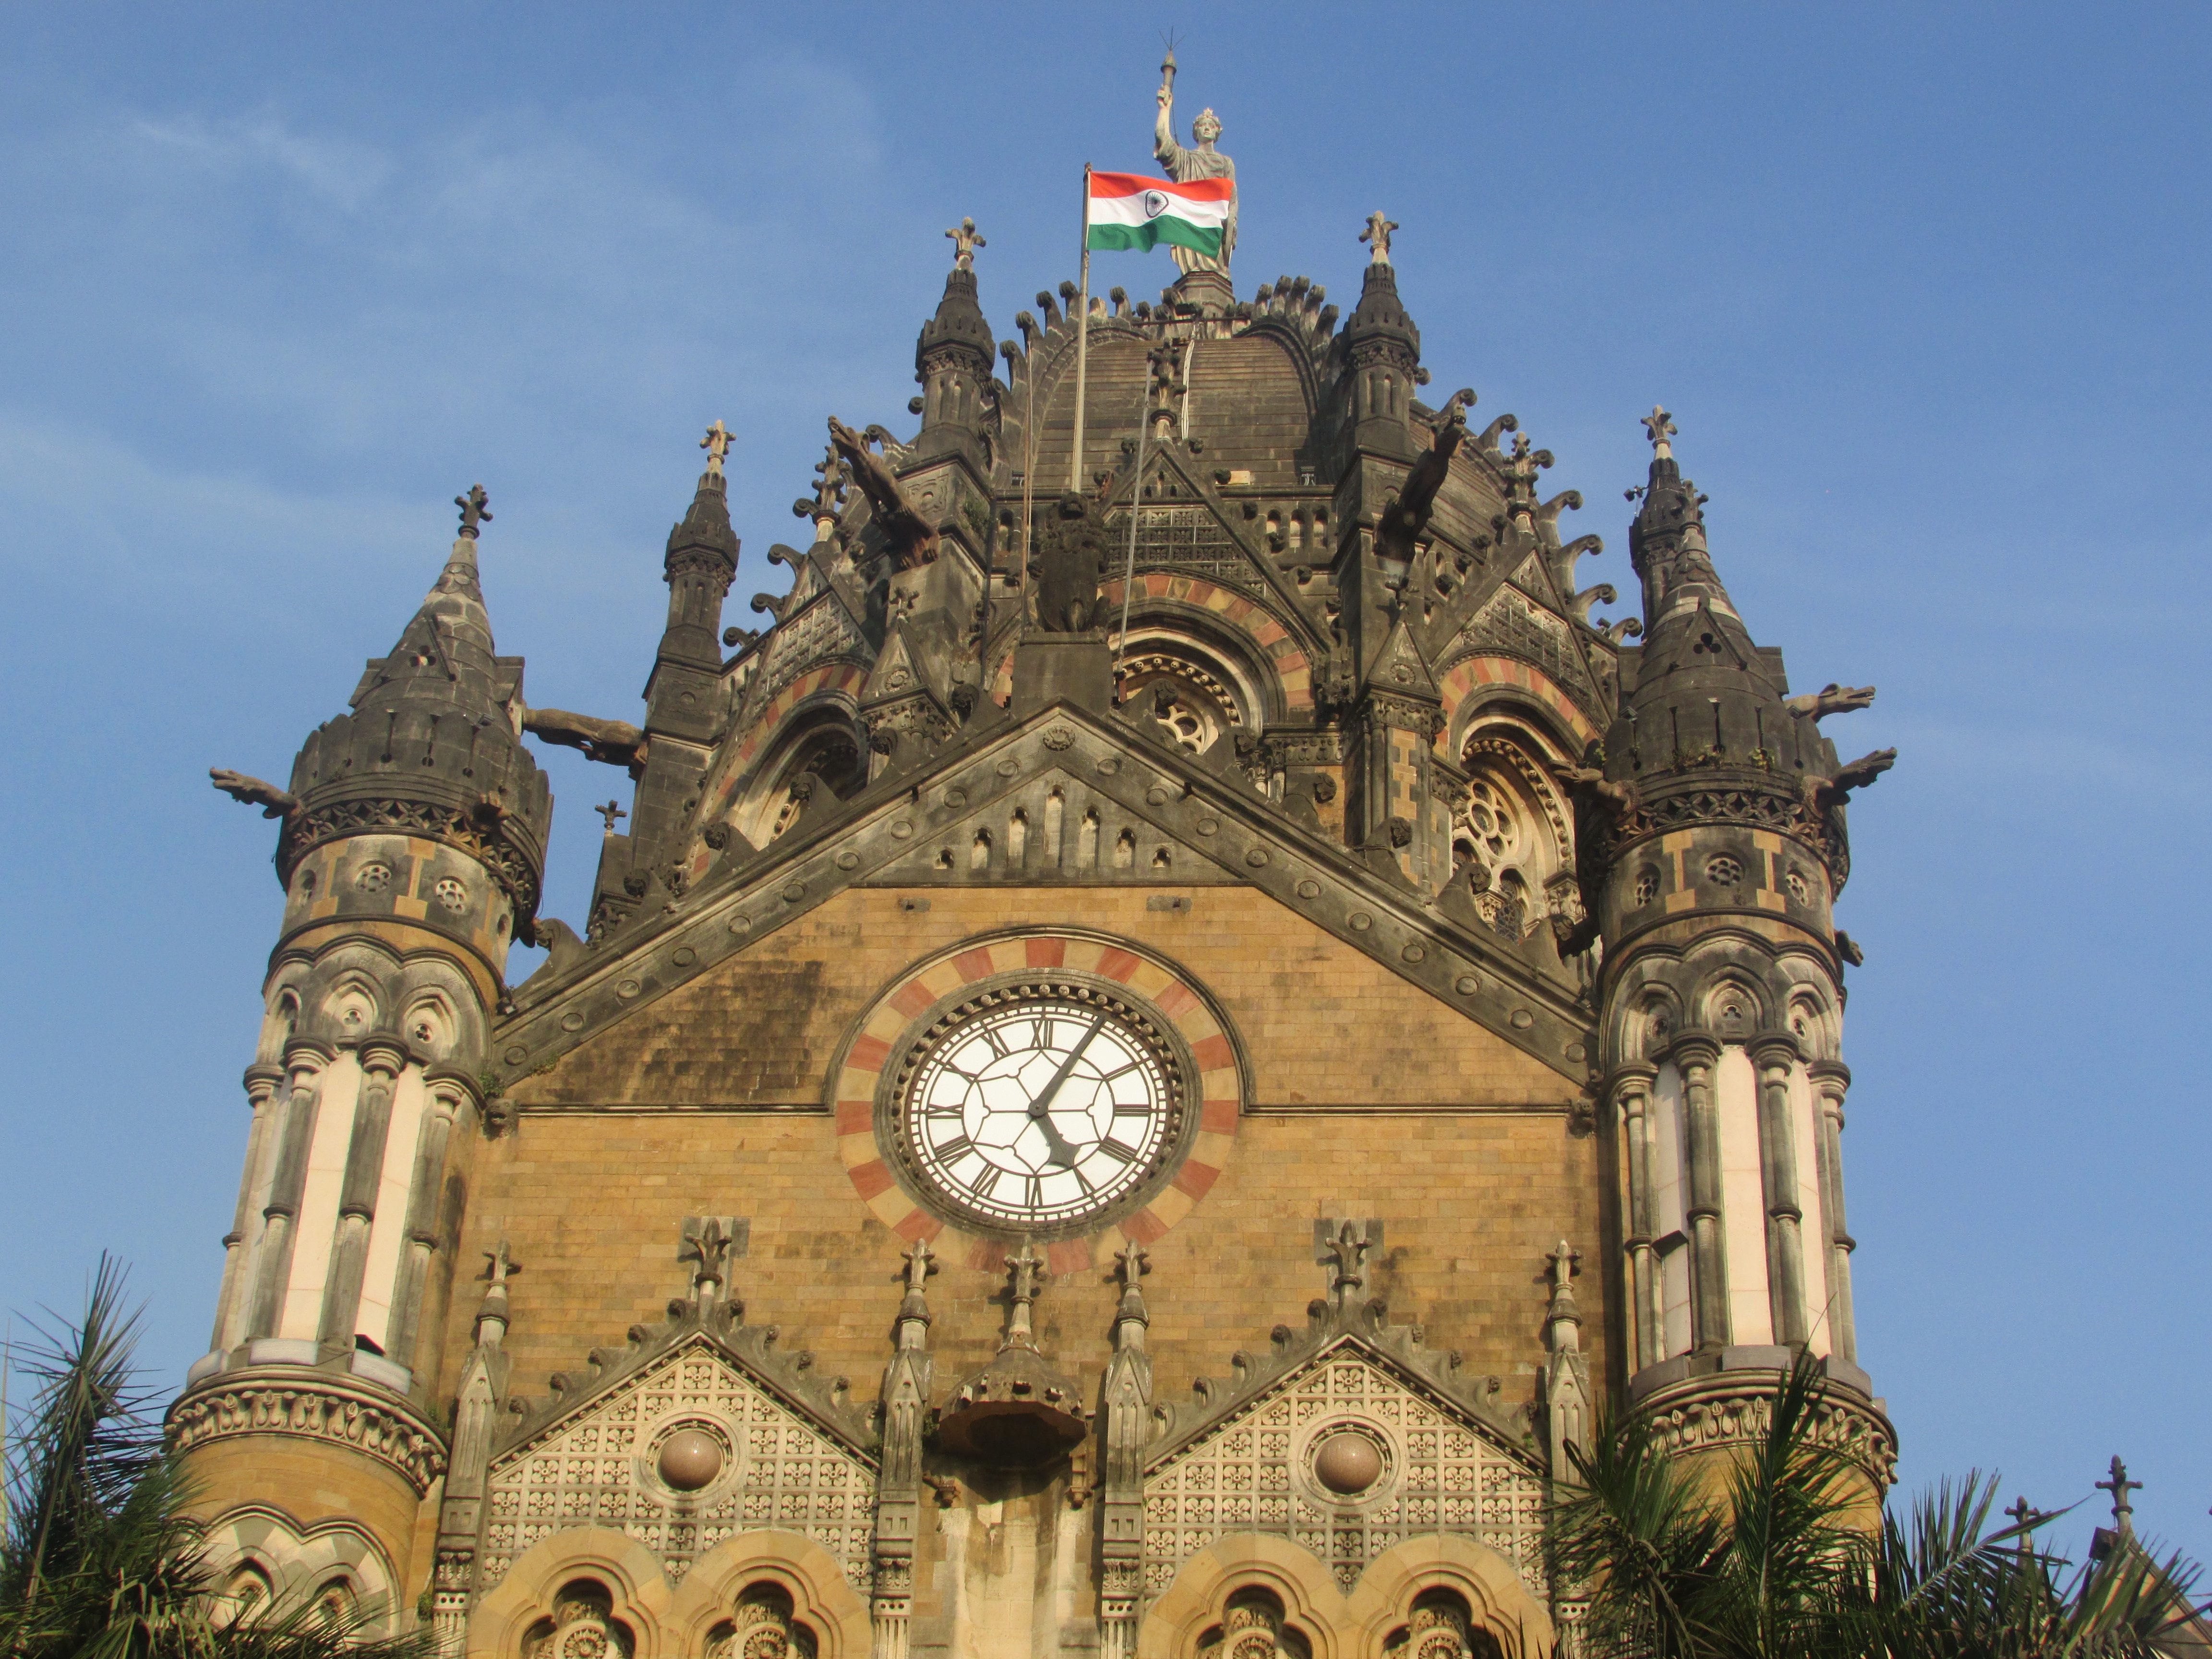
building, tower, facade, church, cathedral, place of worship, monastery, basilica, gothic architecture, historic site, byzantine architecture